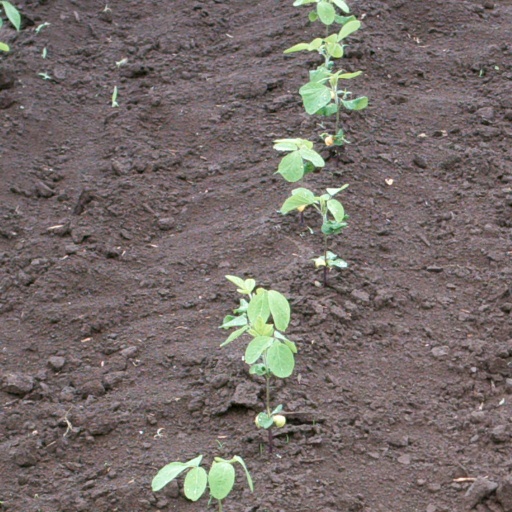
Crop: soybean